Captive (2003 film)

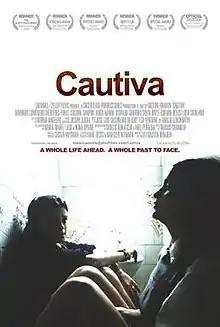
Theatrical release poster

Captive is a 2003 Argentinian film that concerns itself with what happened to the children of the people killed after the 1970s military coup. The film states it was made with the support of Argentine National Institute of Cinema and Audiovisual Arts. "Captive" was an award winner at the 2003 San Sebastian Film Festival.